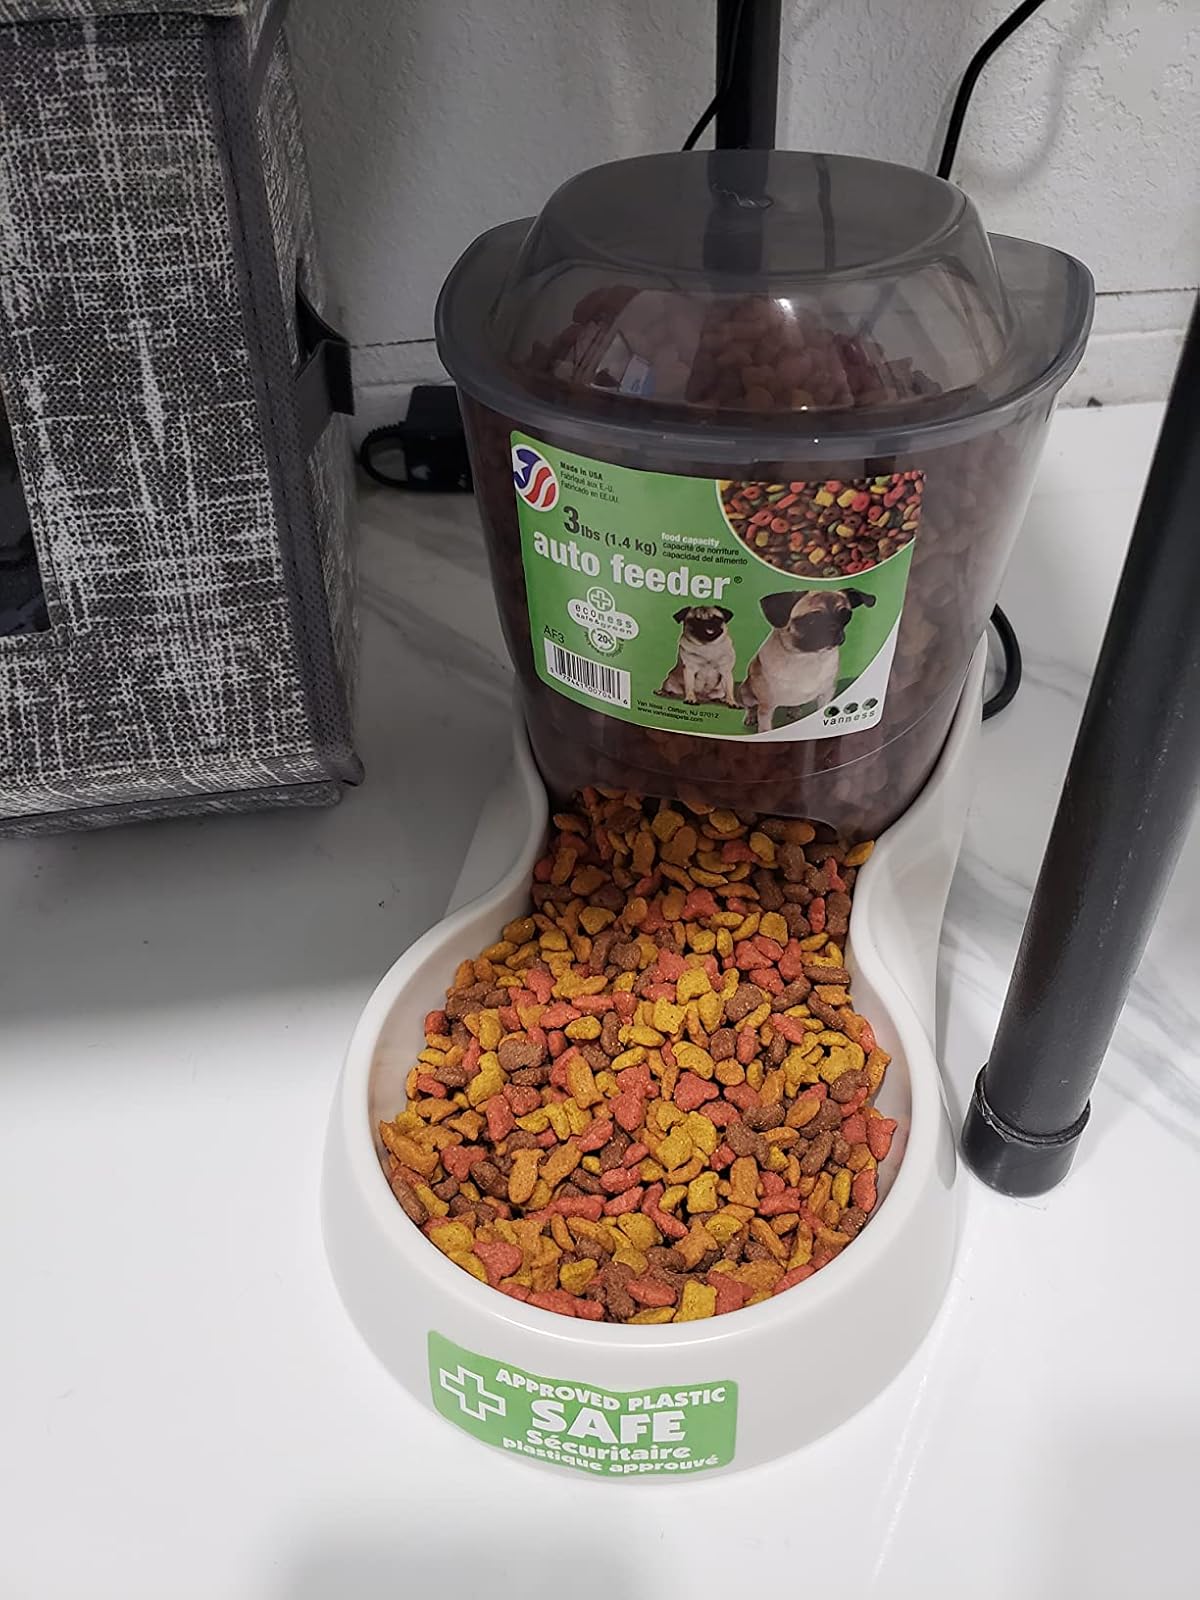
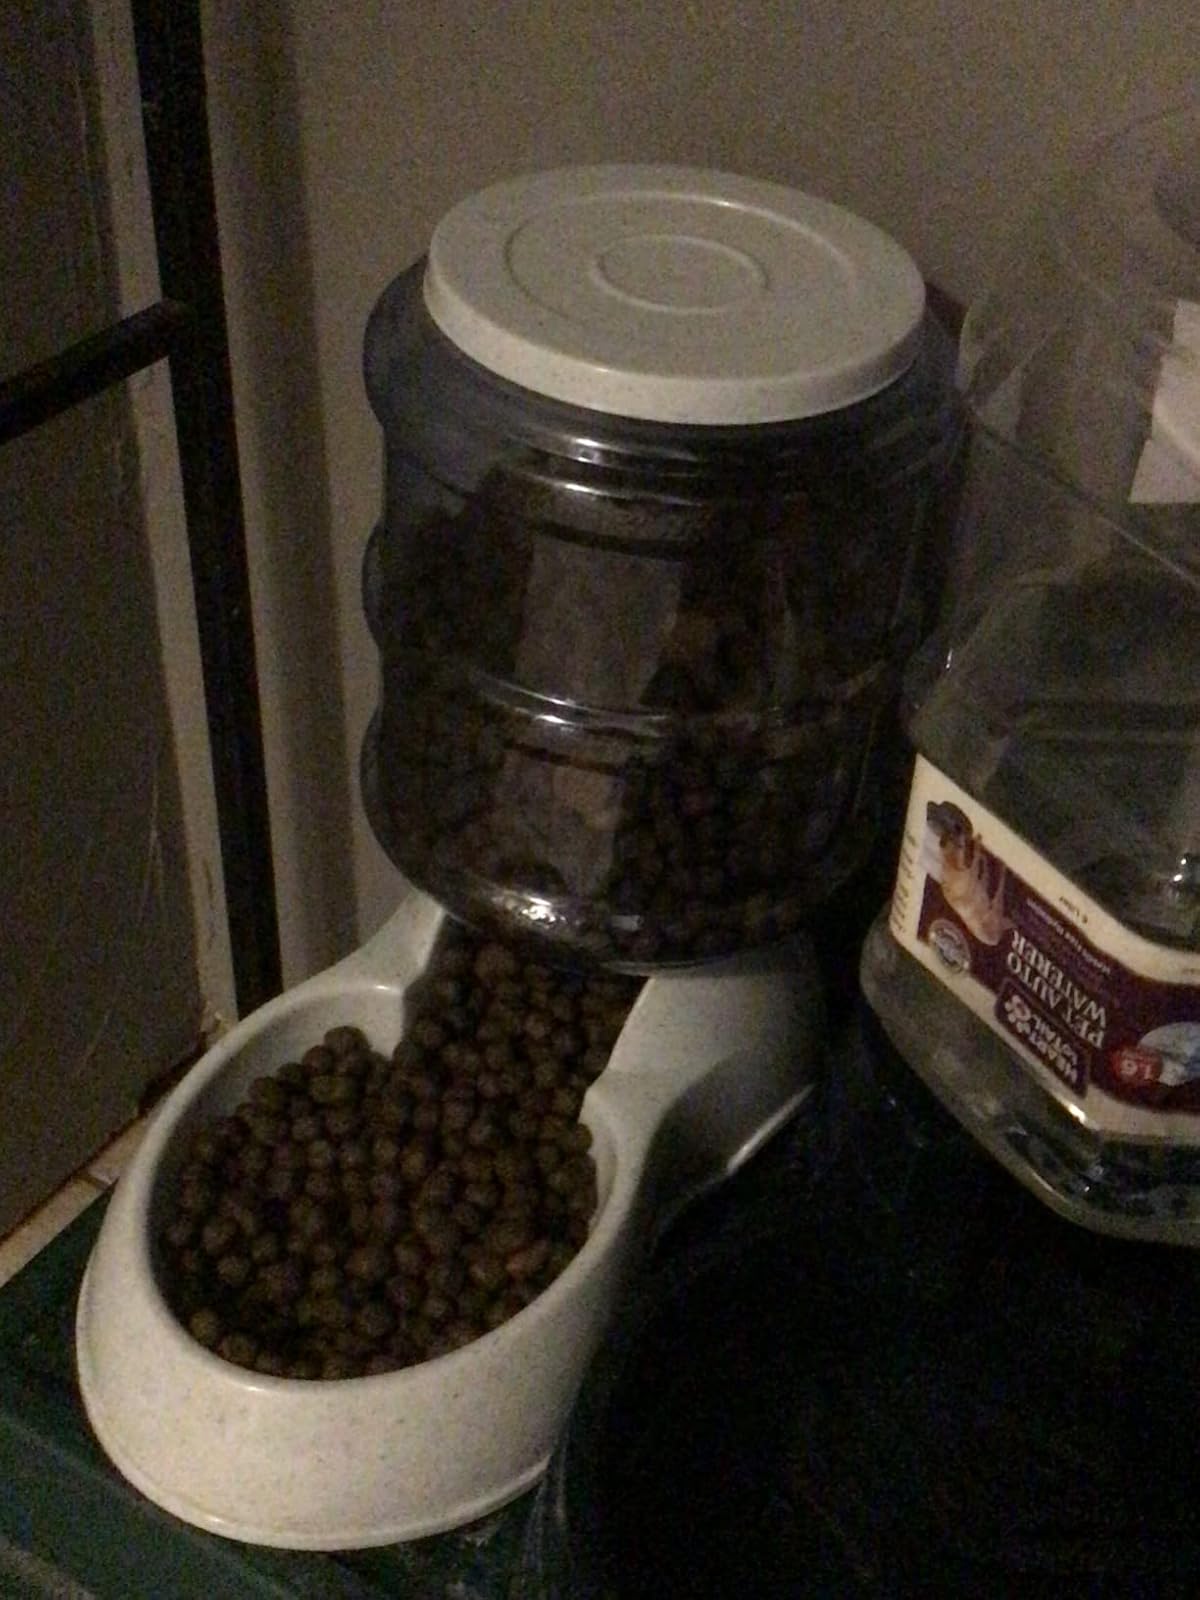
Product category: items_feeder
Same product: no